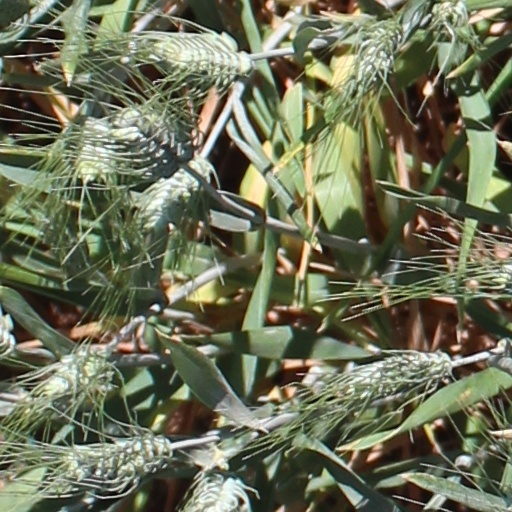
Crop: wheat